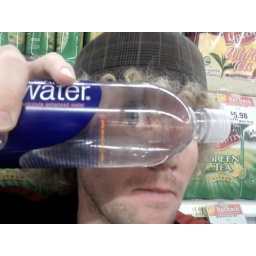
drink smart water because fish don't poop in it.